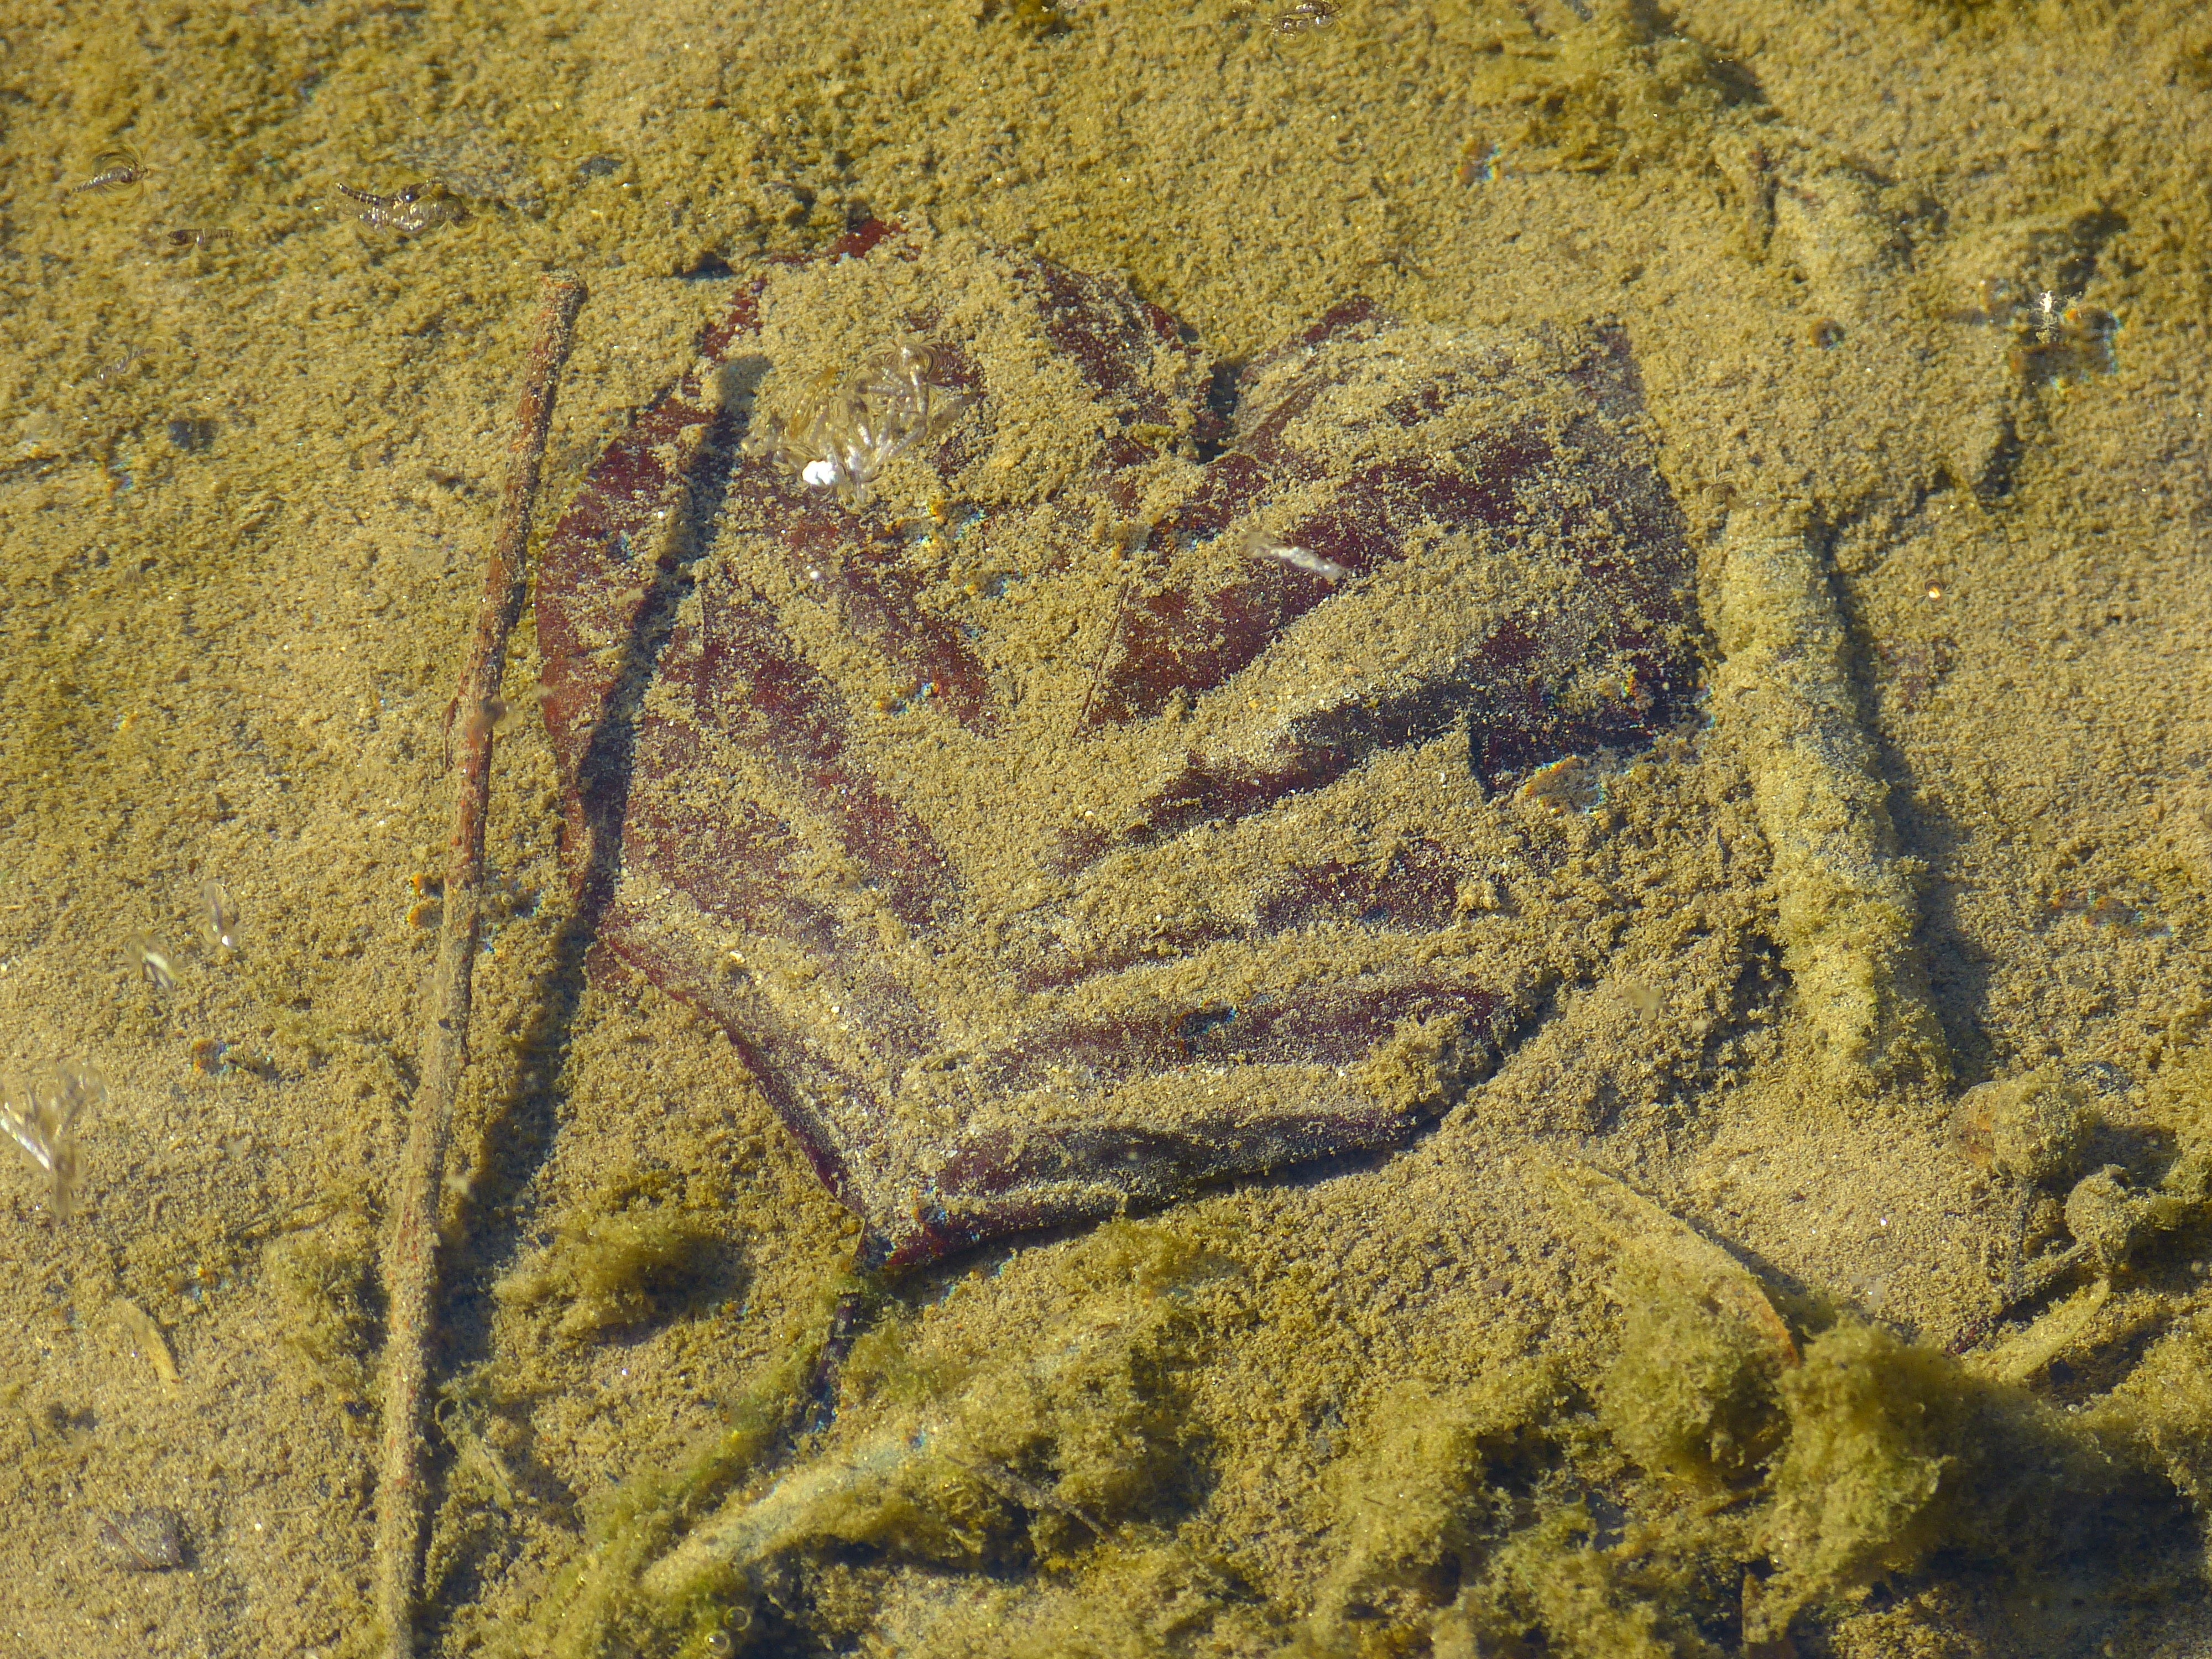
sand, rock, texture, leaf, heart, soil, fauna, material, heart shaped, art, geology, in the water, ancient history